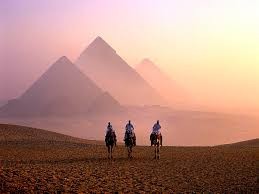
Landmark: Pyramids of Giza